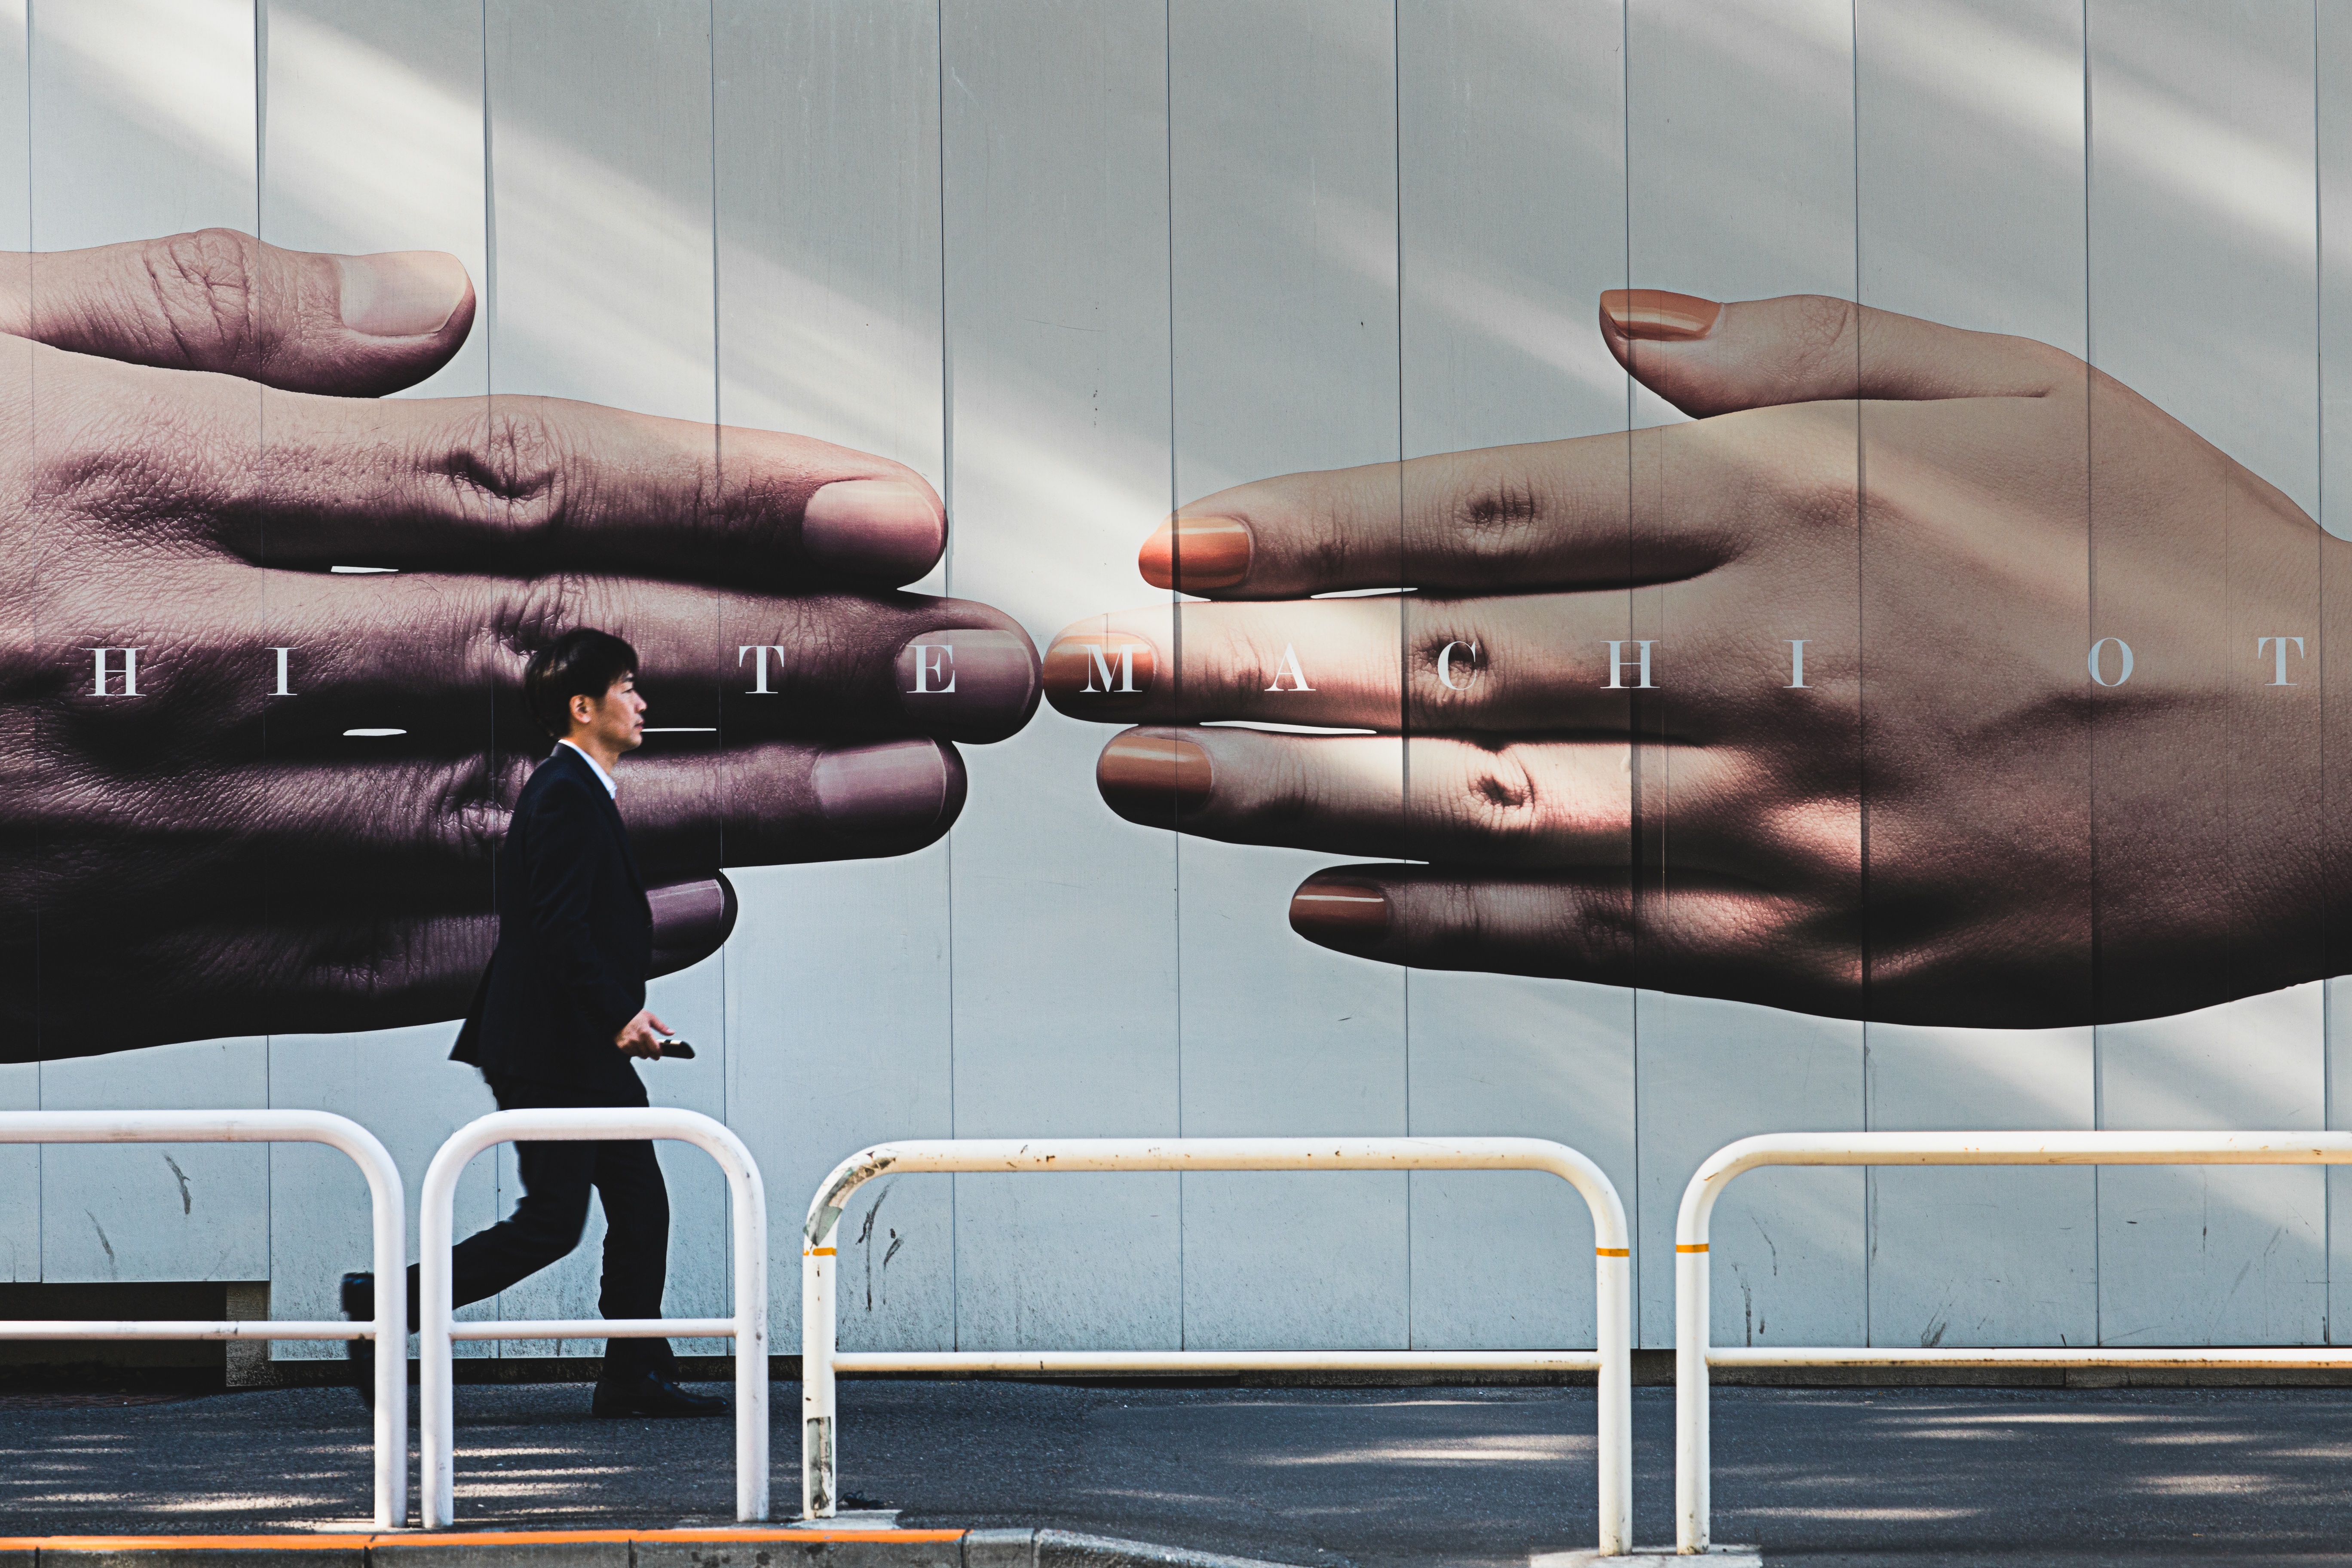
hand, furniture, design, sense